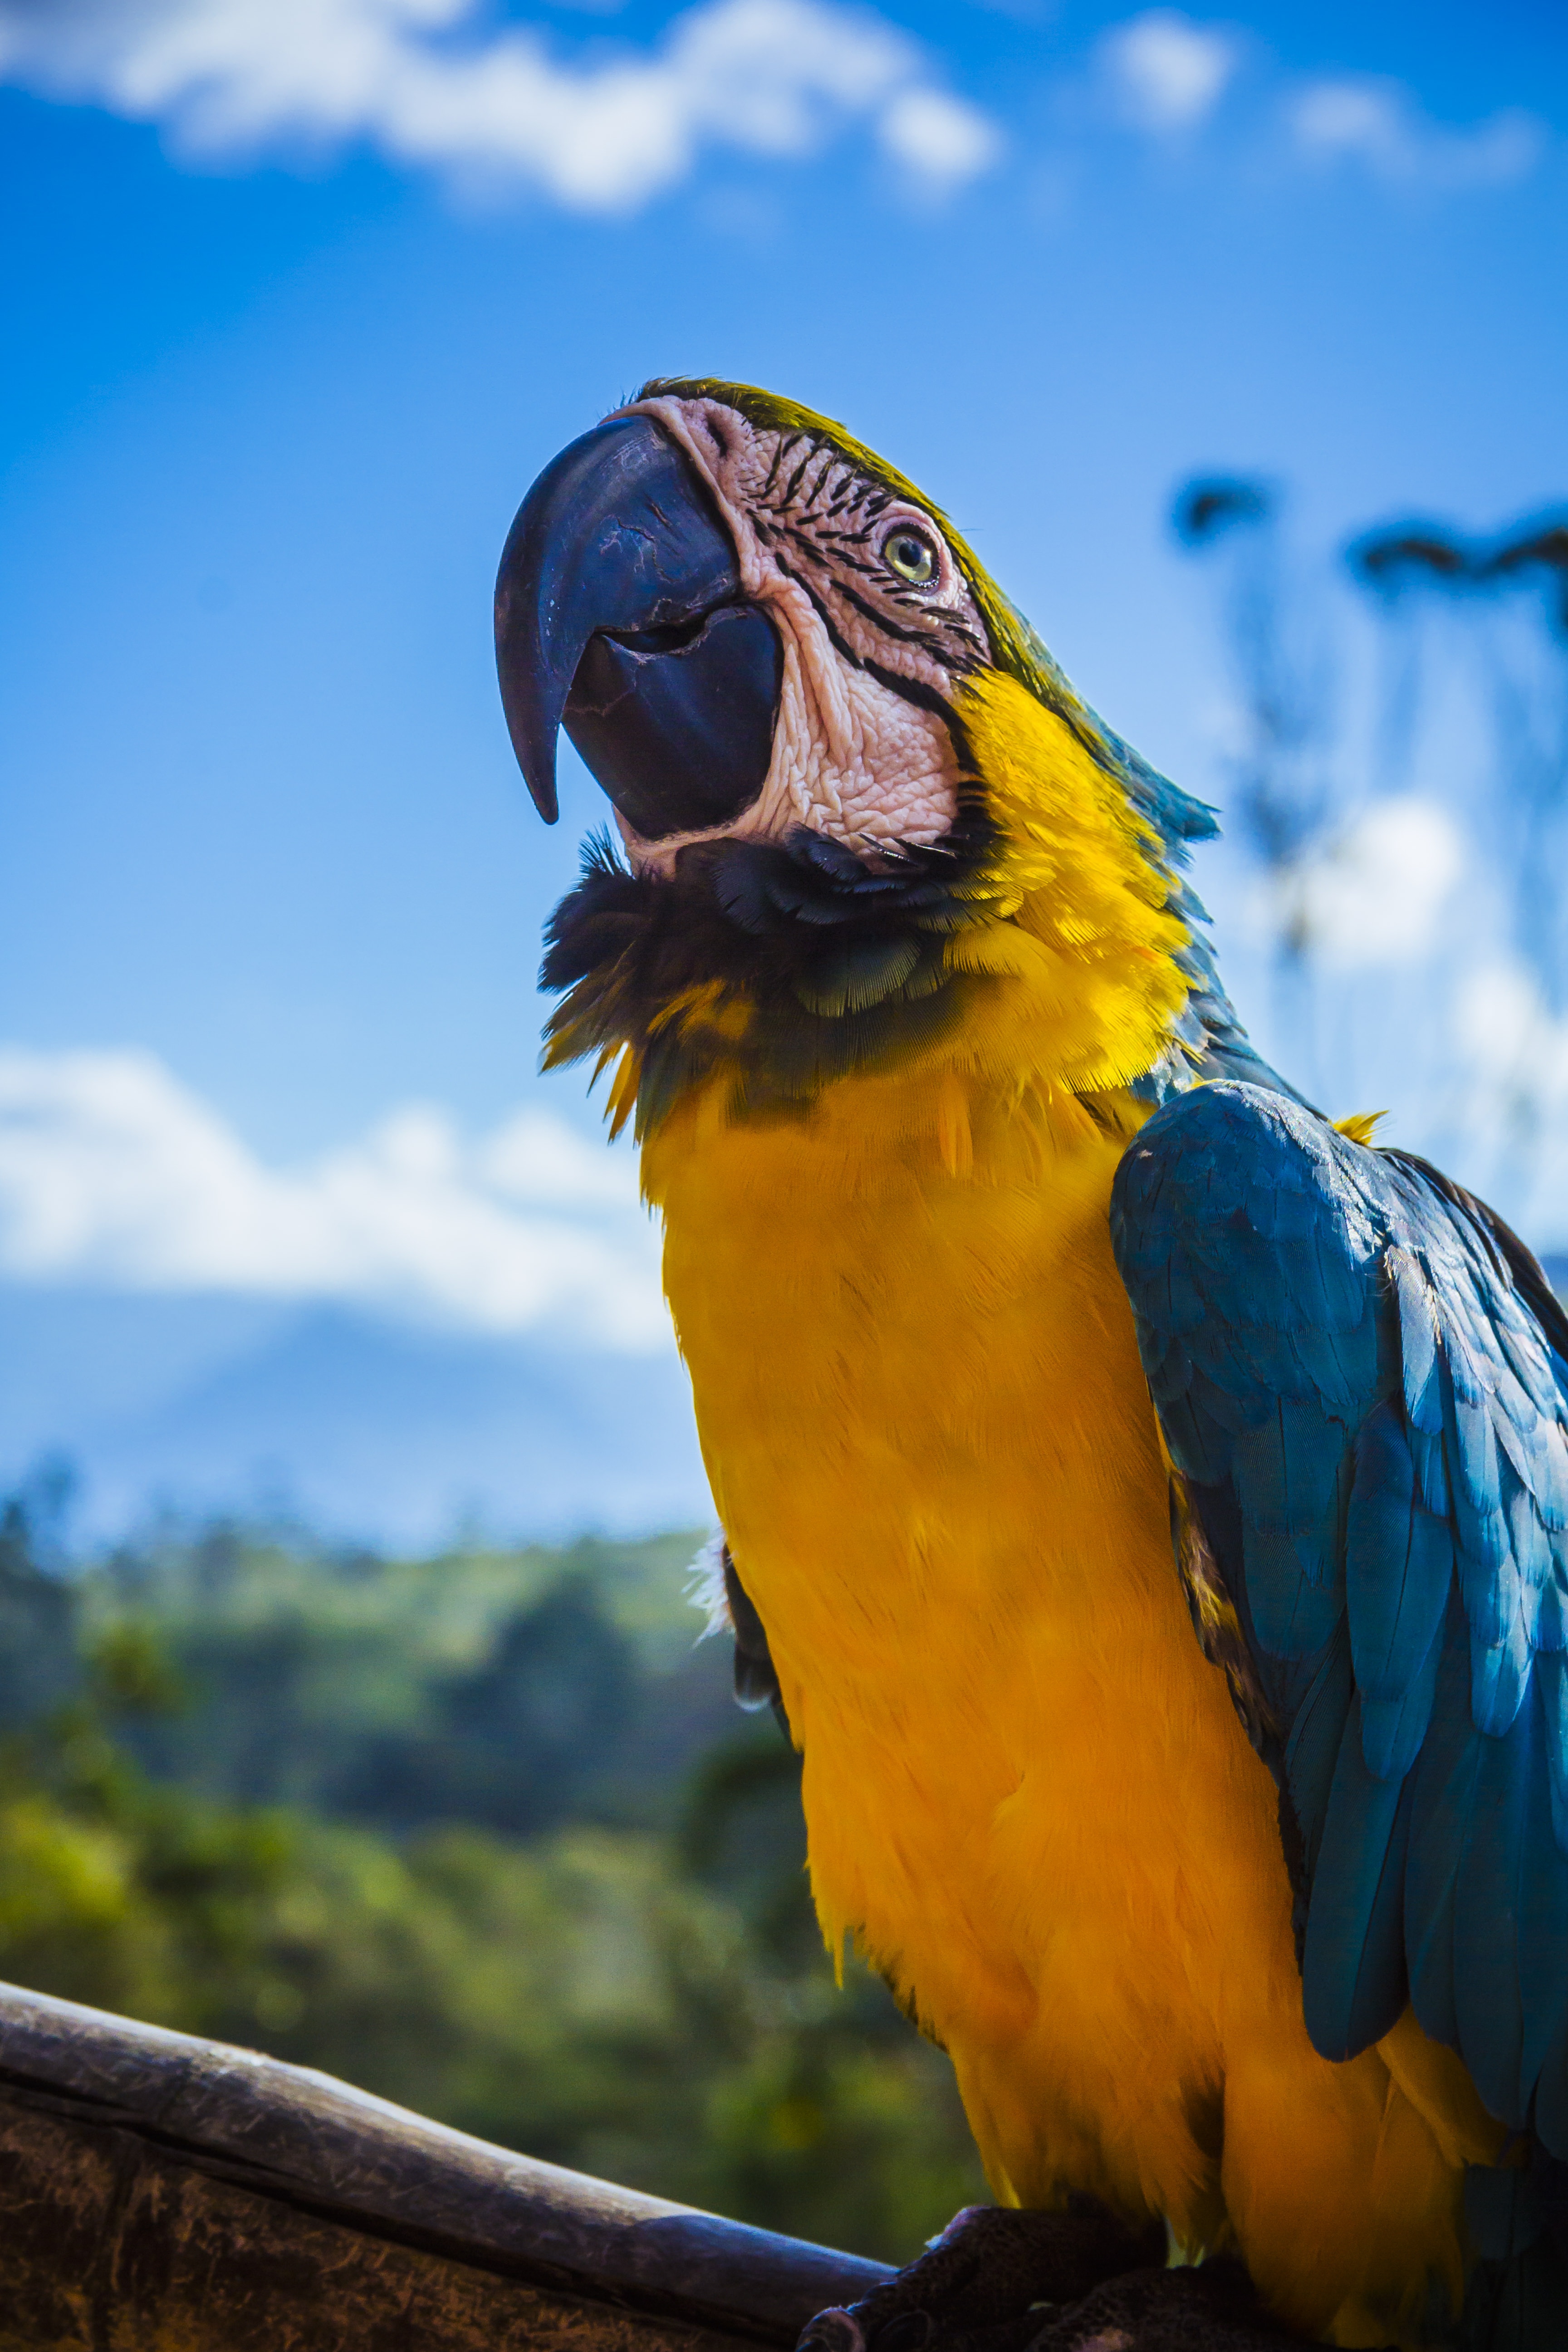
nature, bird, wing, blur, animal, wildlife, wild, zoo, beak, tropical, colourful, color, blue, colorful, yellow, feather, avian, fauna, plumage, macaw, close up, outdoors, bright, vertebrate, parrot, beautiful, exotic, vibrant, perched